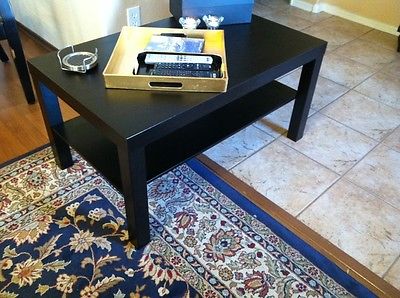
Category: table